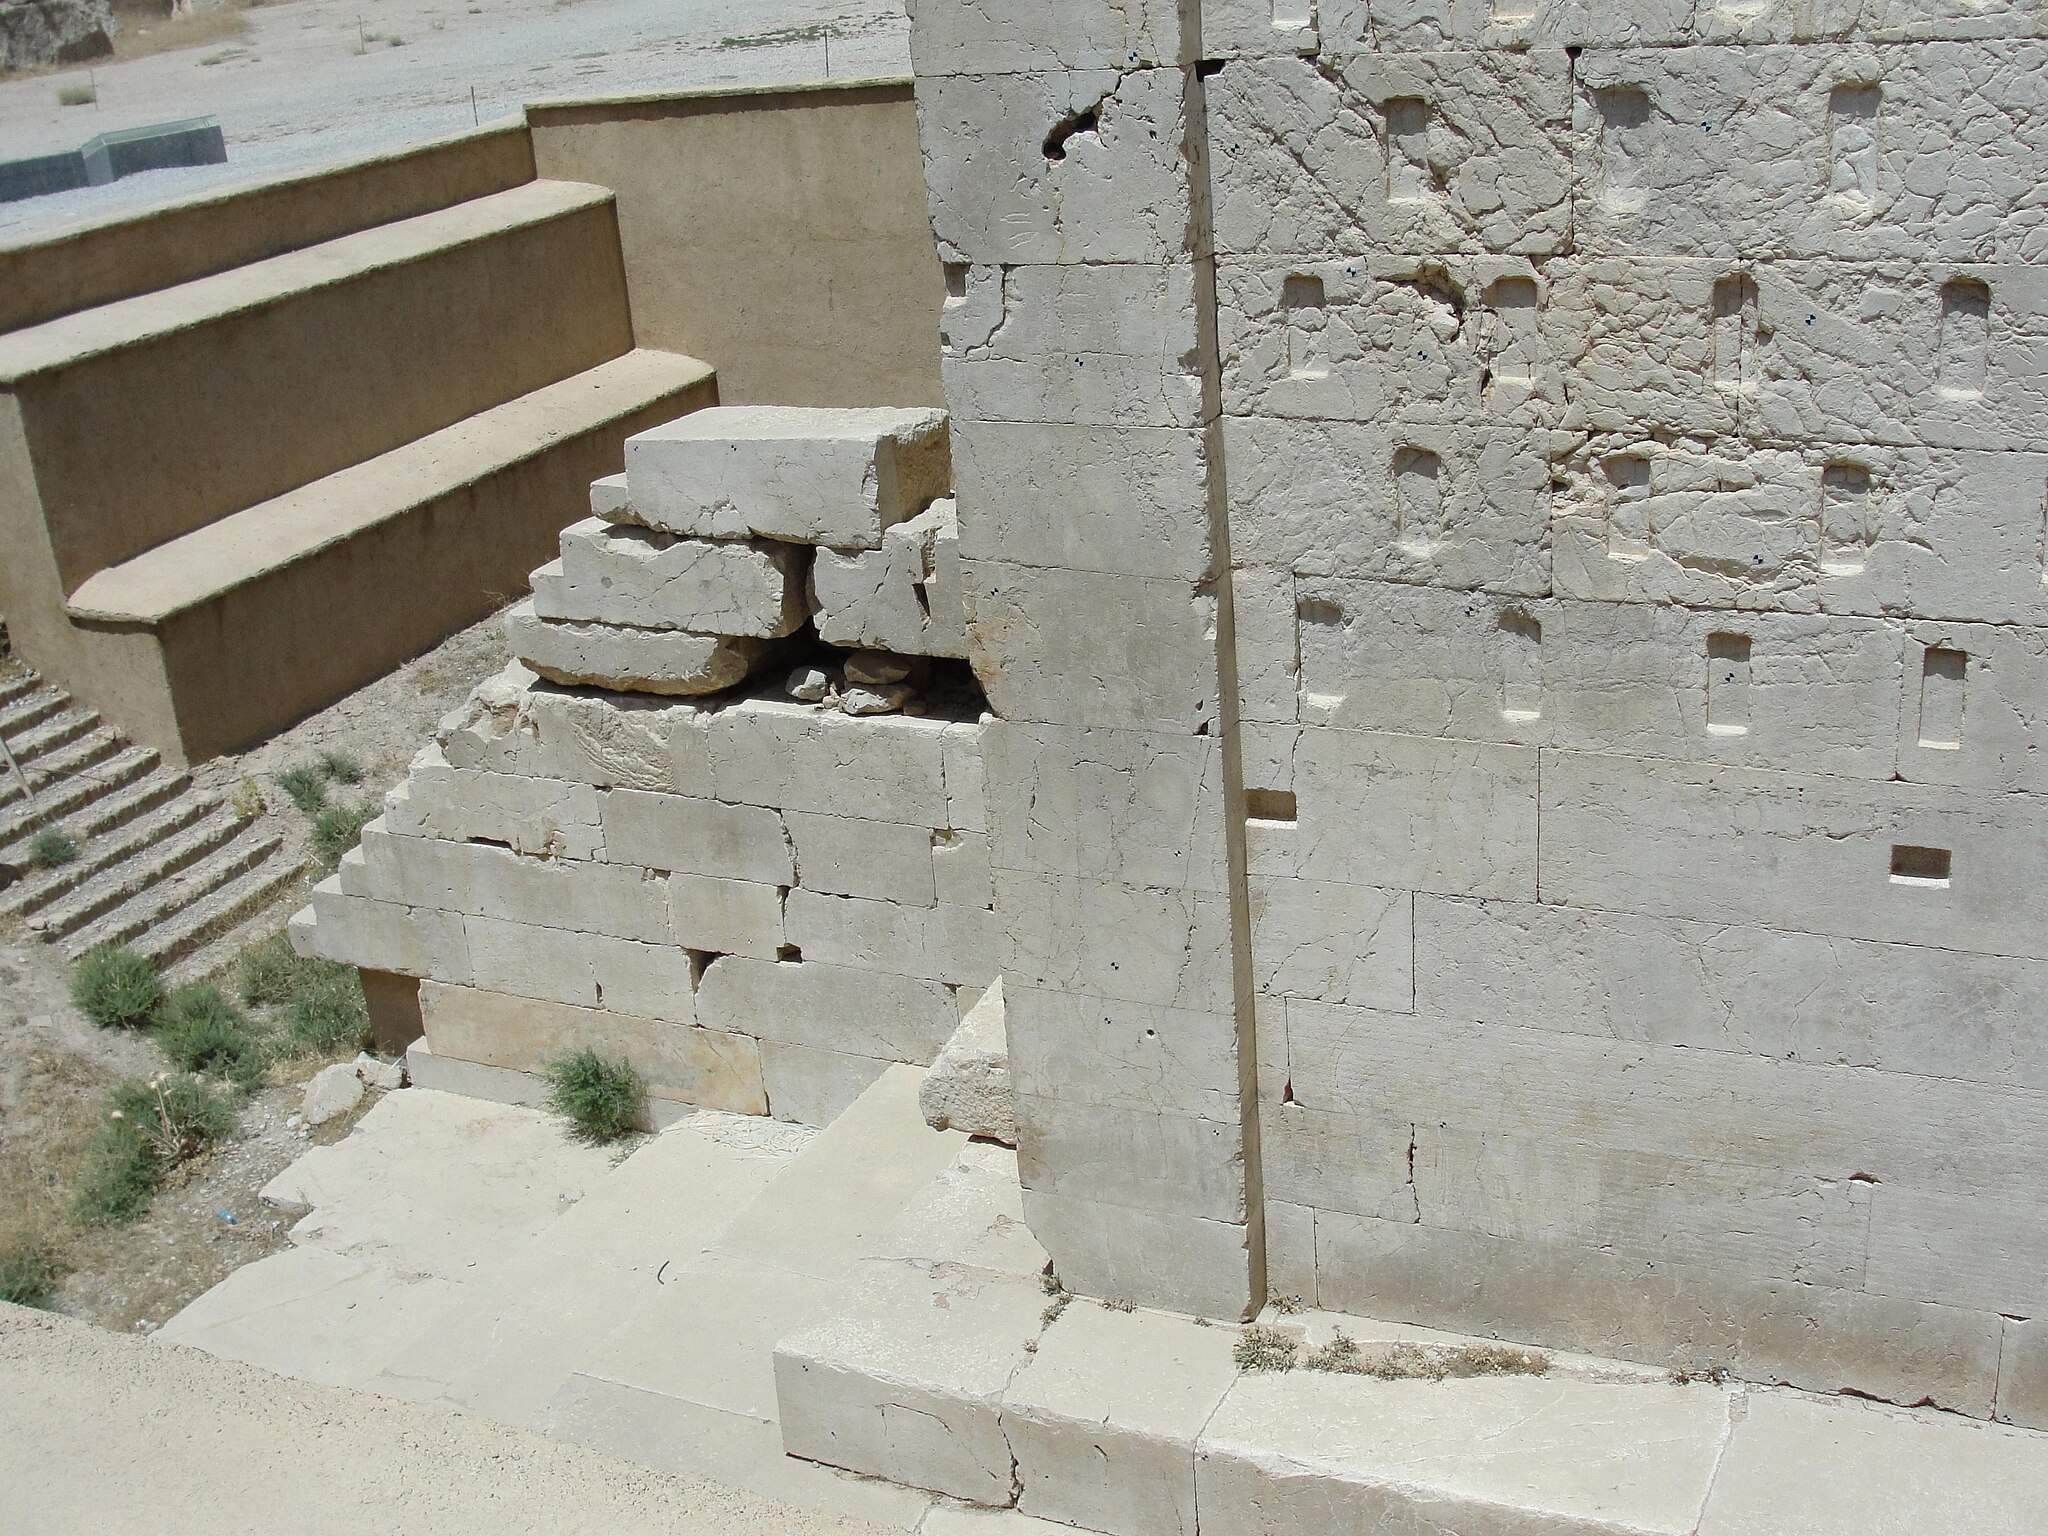
Title: Kabe Zartosht-Wall of Inscriptions
Description: Wall with inscriptions, Ka'ba-ye Zartosht in Naqsh-e-Rostam, Iran
Date: 2010-06-24
Categories: Taken with Sony DSC-H20, Ka'ba-ye Zartosht, Self-published work